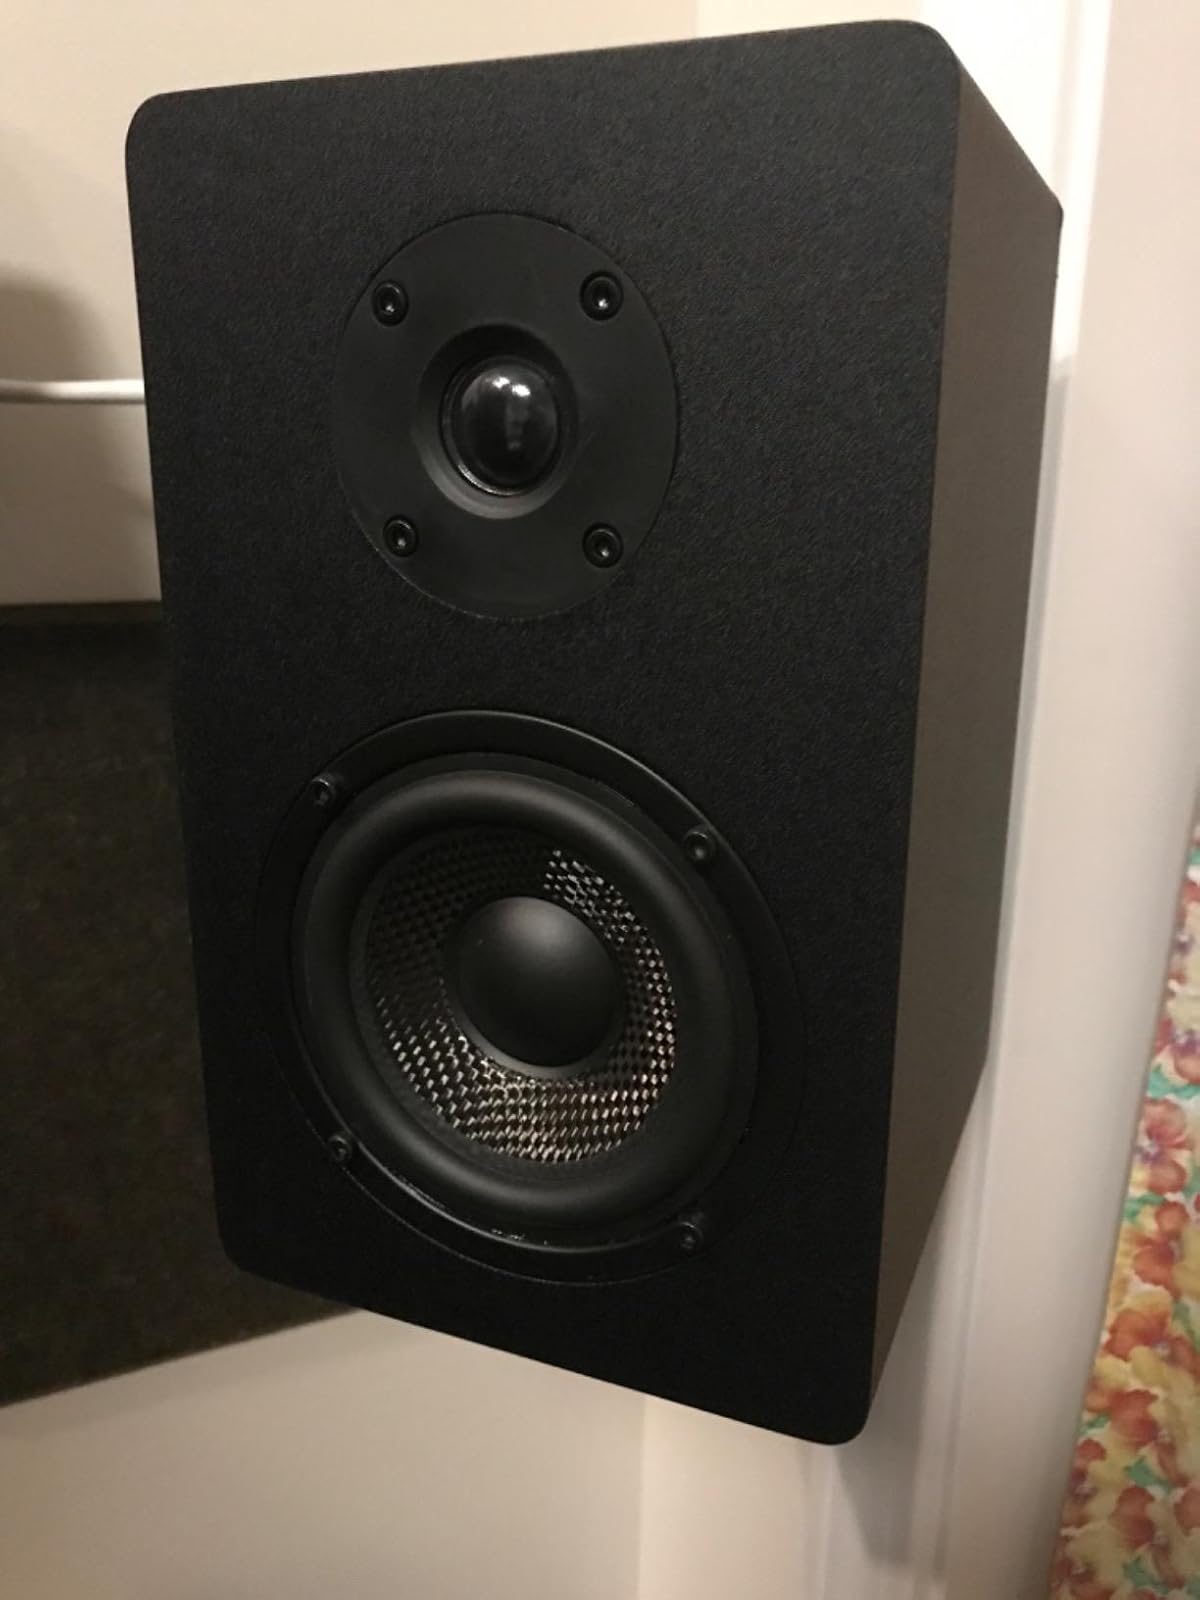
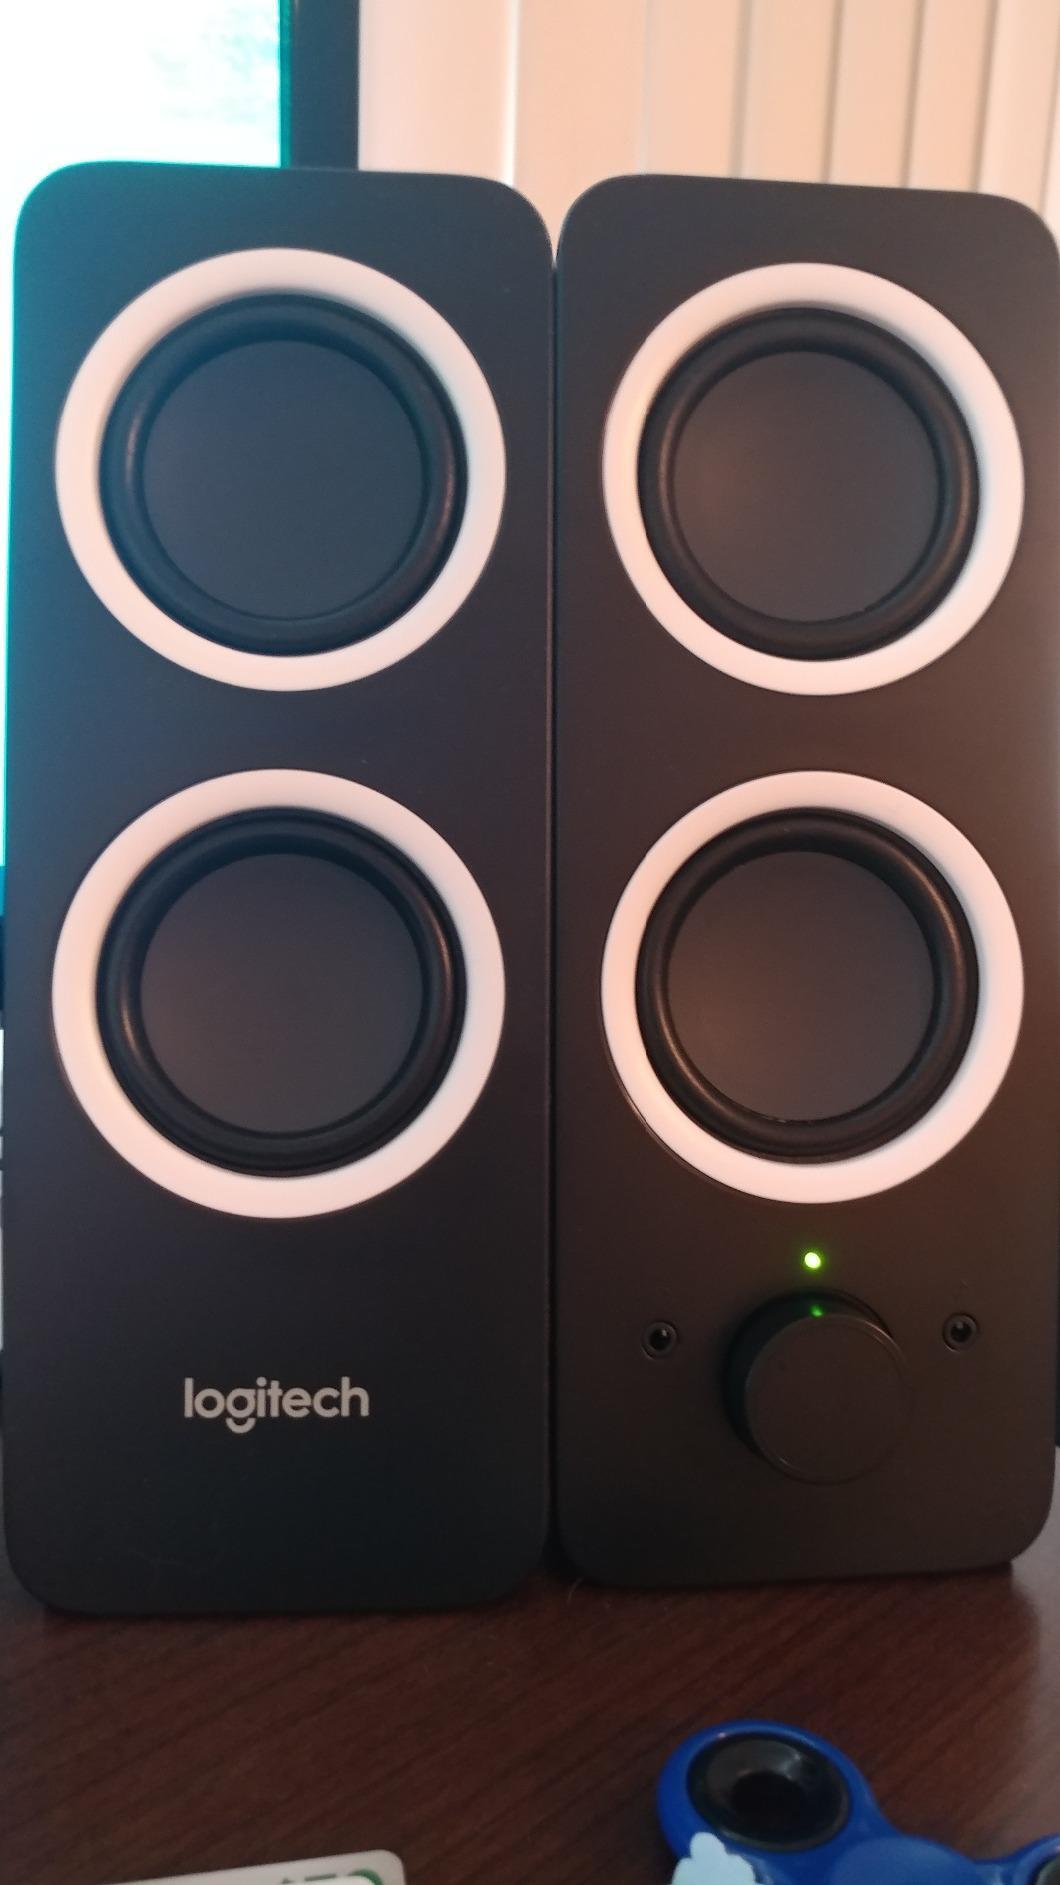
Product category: speaker
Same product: no